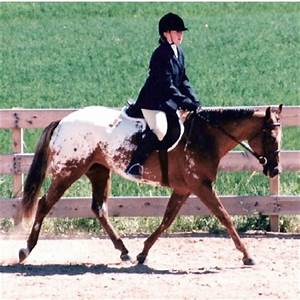
Label: cavallo